Bierkeller Theatre

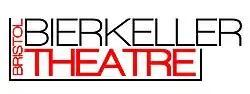
Bierkeller Theatre's logo

The Bierkeller Theatre was a theatre in Broadmead, Bristol, England, located inside Bristol's oldest night club, the Bristol Bierkeller.